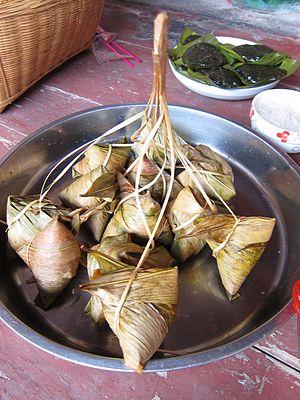
Le zòngzi, également appelé en vietnamien : bánh ú (Han tu :𩛄𥻼), est un plat traditionnel originaire du centre de la Chine continentale. Il est semblable aux tamals mésoamericains, une sorte de papillote dans des feuilles.